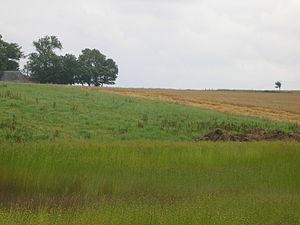
En agriculture, la polyculture est le fait de cultiver plusieurs espèces végétales au sein d'une même ferme, ou plus largement dans une région naturelle. Son association à l'élevage, la polyculture élevage, est la norme dans de nombreuses régions du monde.